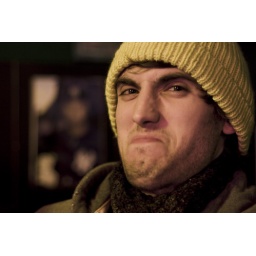
the man in the yellow hat